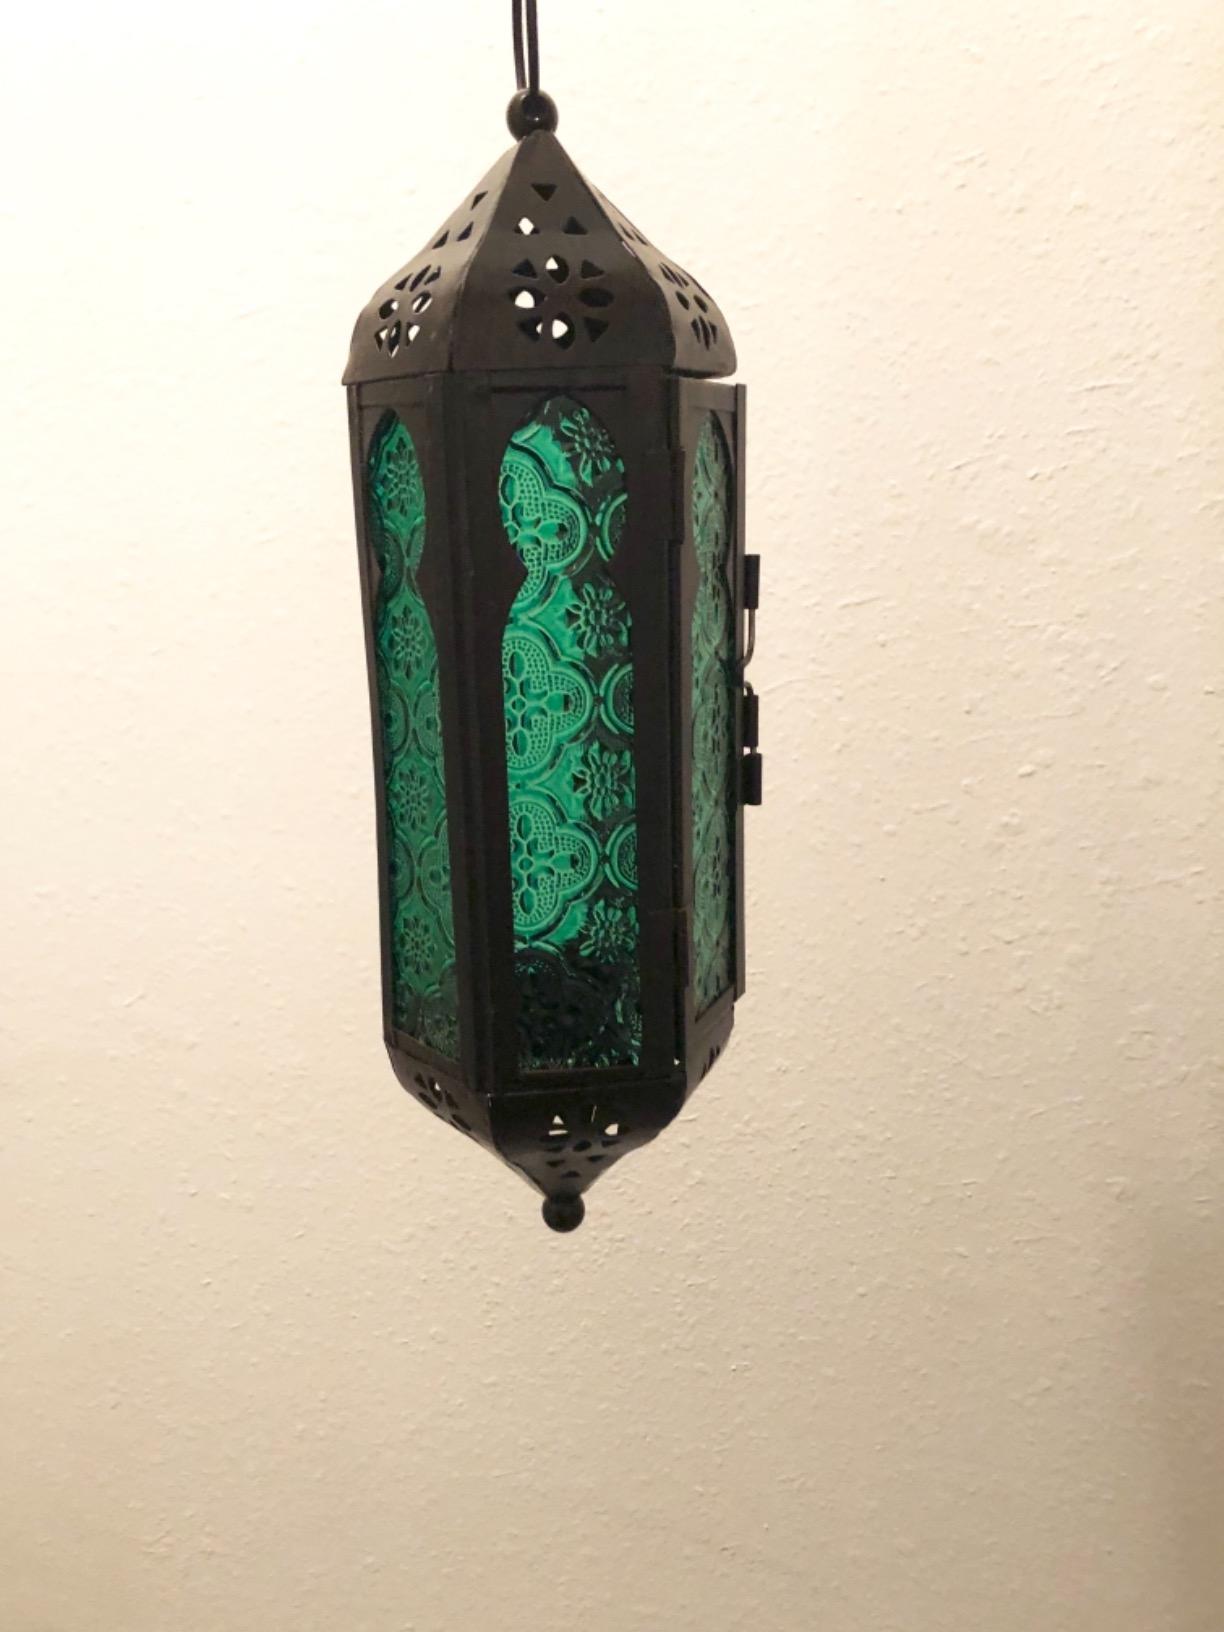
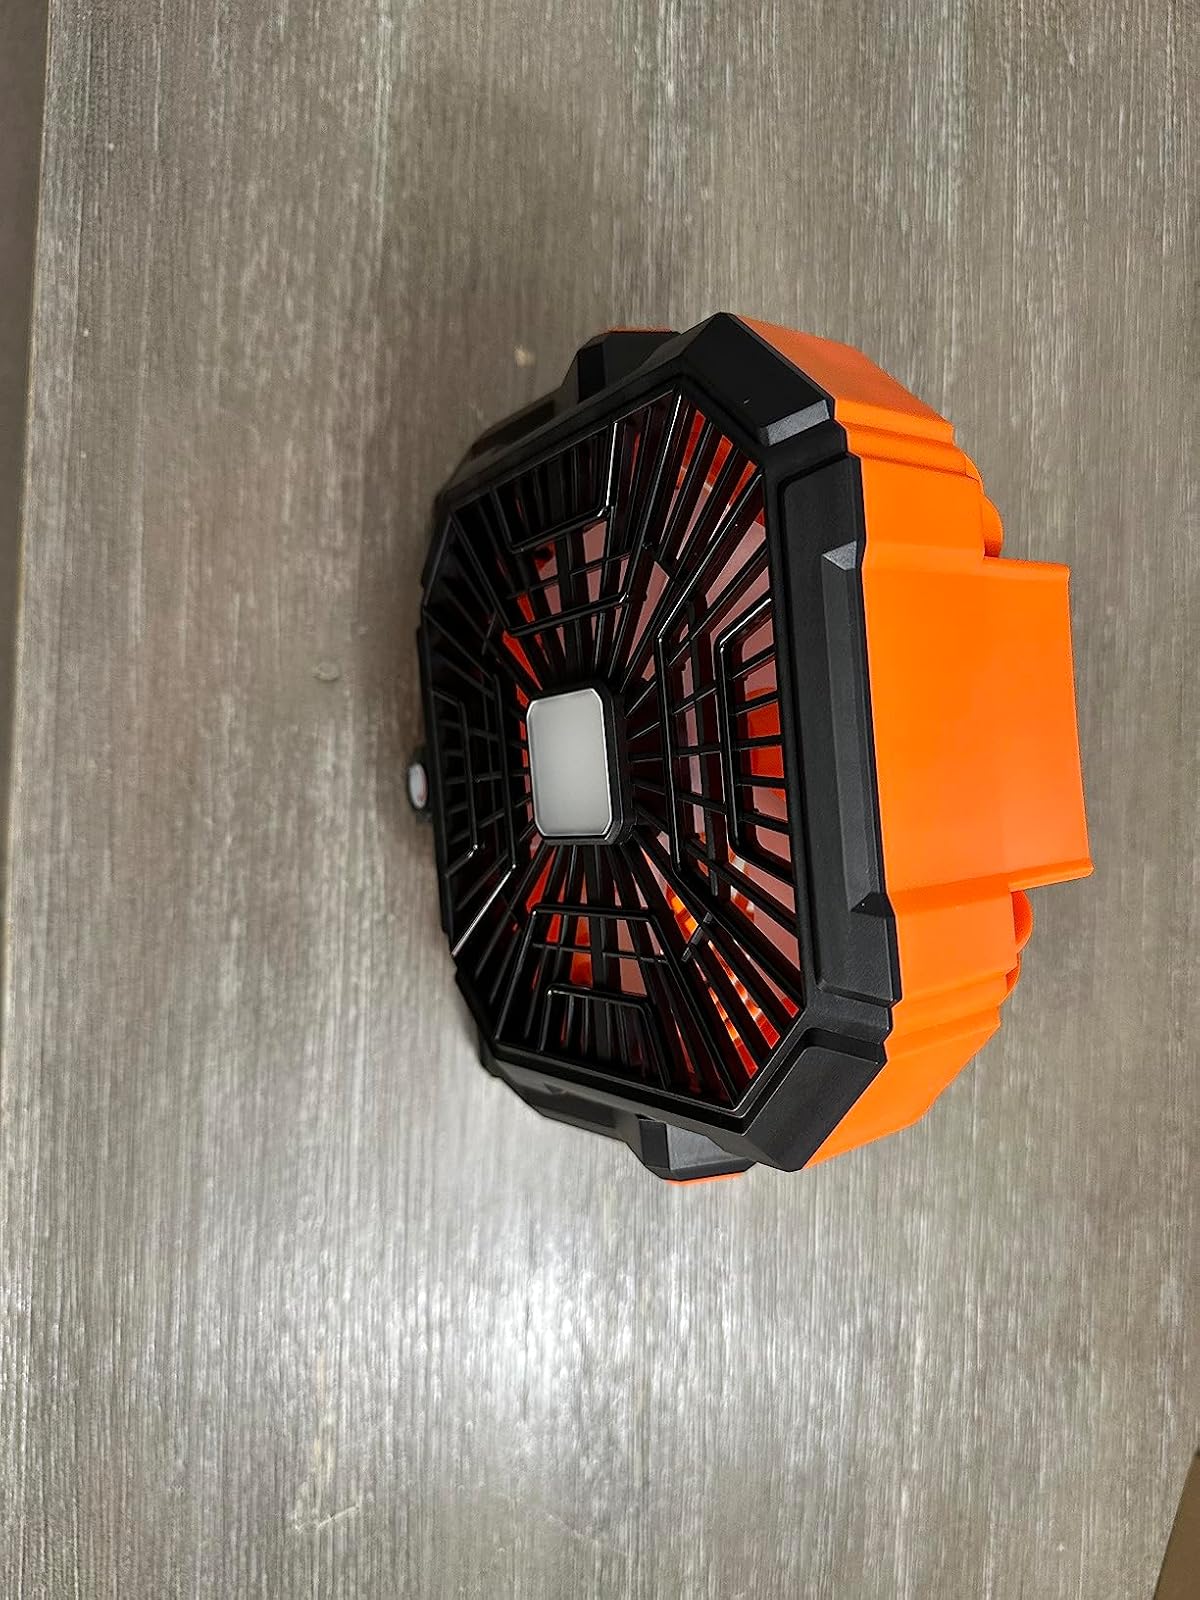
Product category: lantern
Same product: no